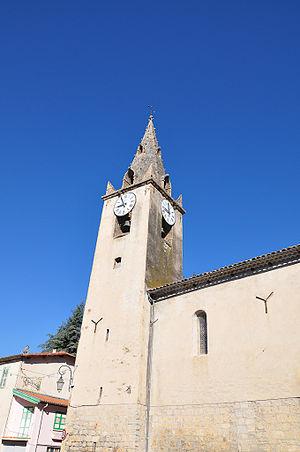
Église de La Motte-du-Caire
La Motte-du-Caire est une commune française située dans le département des Alpes-de-Haute-Provence, en région Provence-Alpes-Côte d'Azur.